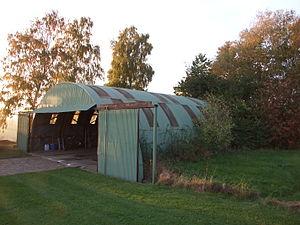
Un hangar qui a pris de l'âge à l'aérodrome de Bad Gandersheim
L'aérodrome de Bad Gandersheim est un aérodrome allemand dans le sud de la ville de Bad Gandersheim dans l'arrondissement de Northeim en Basse-Saxe en Allemagne.